Sugar Pine Lumber Company 4

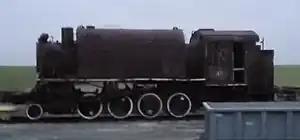
SPL No. 4 in storage at the Strasburg Rail Road's yard in 2021

Sugar Pine Lumber Company 4 is a "Mikado" built by the American Locomotive Company (ALCO) in 1925. After the Sugar Pine Lumber Company went bankrupt in 1933, it wound later be purchased by Pacific Lumber Company (SPL) and renumbered to 37. The engine was briefly purchased to railfan Frank Bayliss before starting its heritage railroad career on the Wawa & Concord Ville Railroad (W&C) in 1966. The engine saw service on the Wilmington & Western Railroad (WWRC) before being retired in 1990. In 2003, the Timber Heritage Association purchased the locomotive and had her stored at the Strasburg Railroad (SRC) starting in 2010 with intentions of operational restoration. In 2023 the Timber Heritage Association sold the engine to the Age of Steam Roundhouse where it received a cosmetic restoration and is now on display.